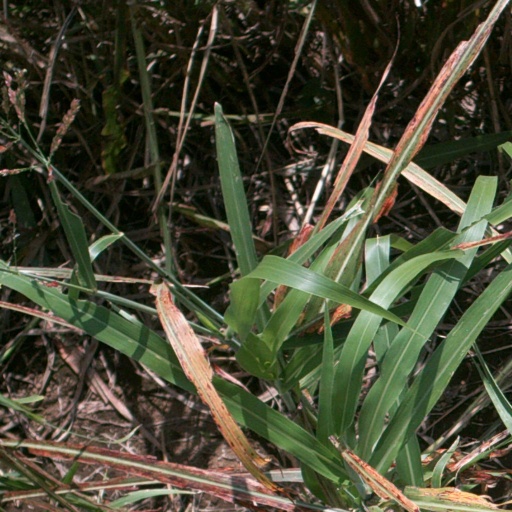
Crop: sorghum